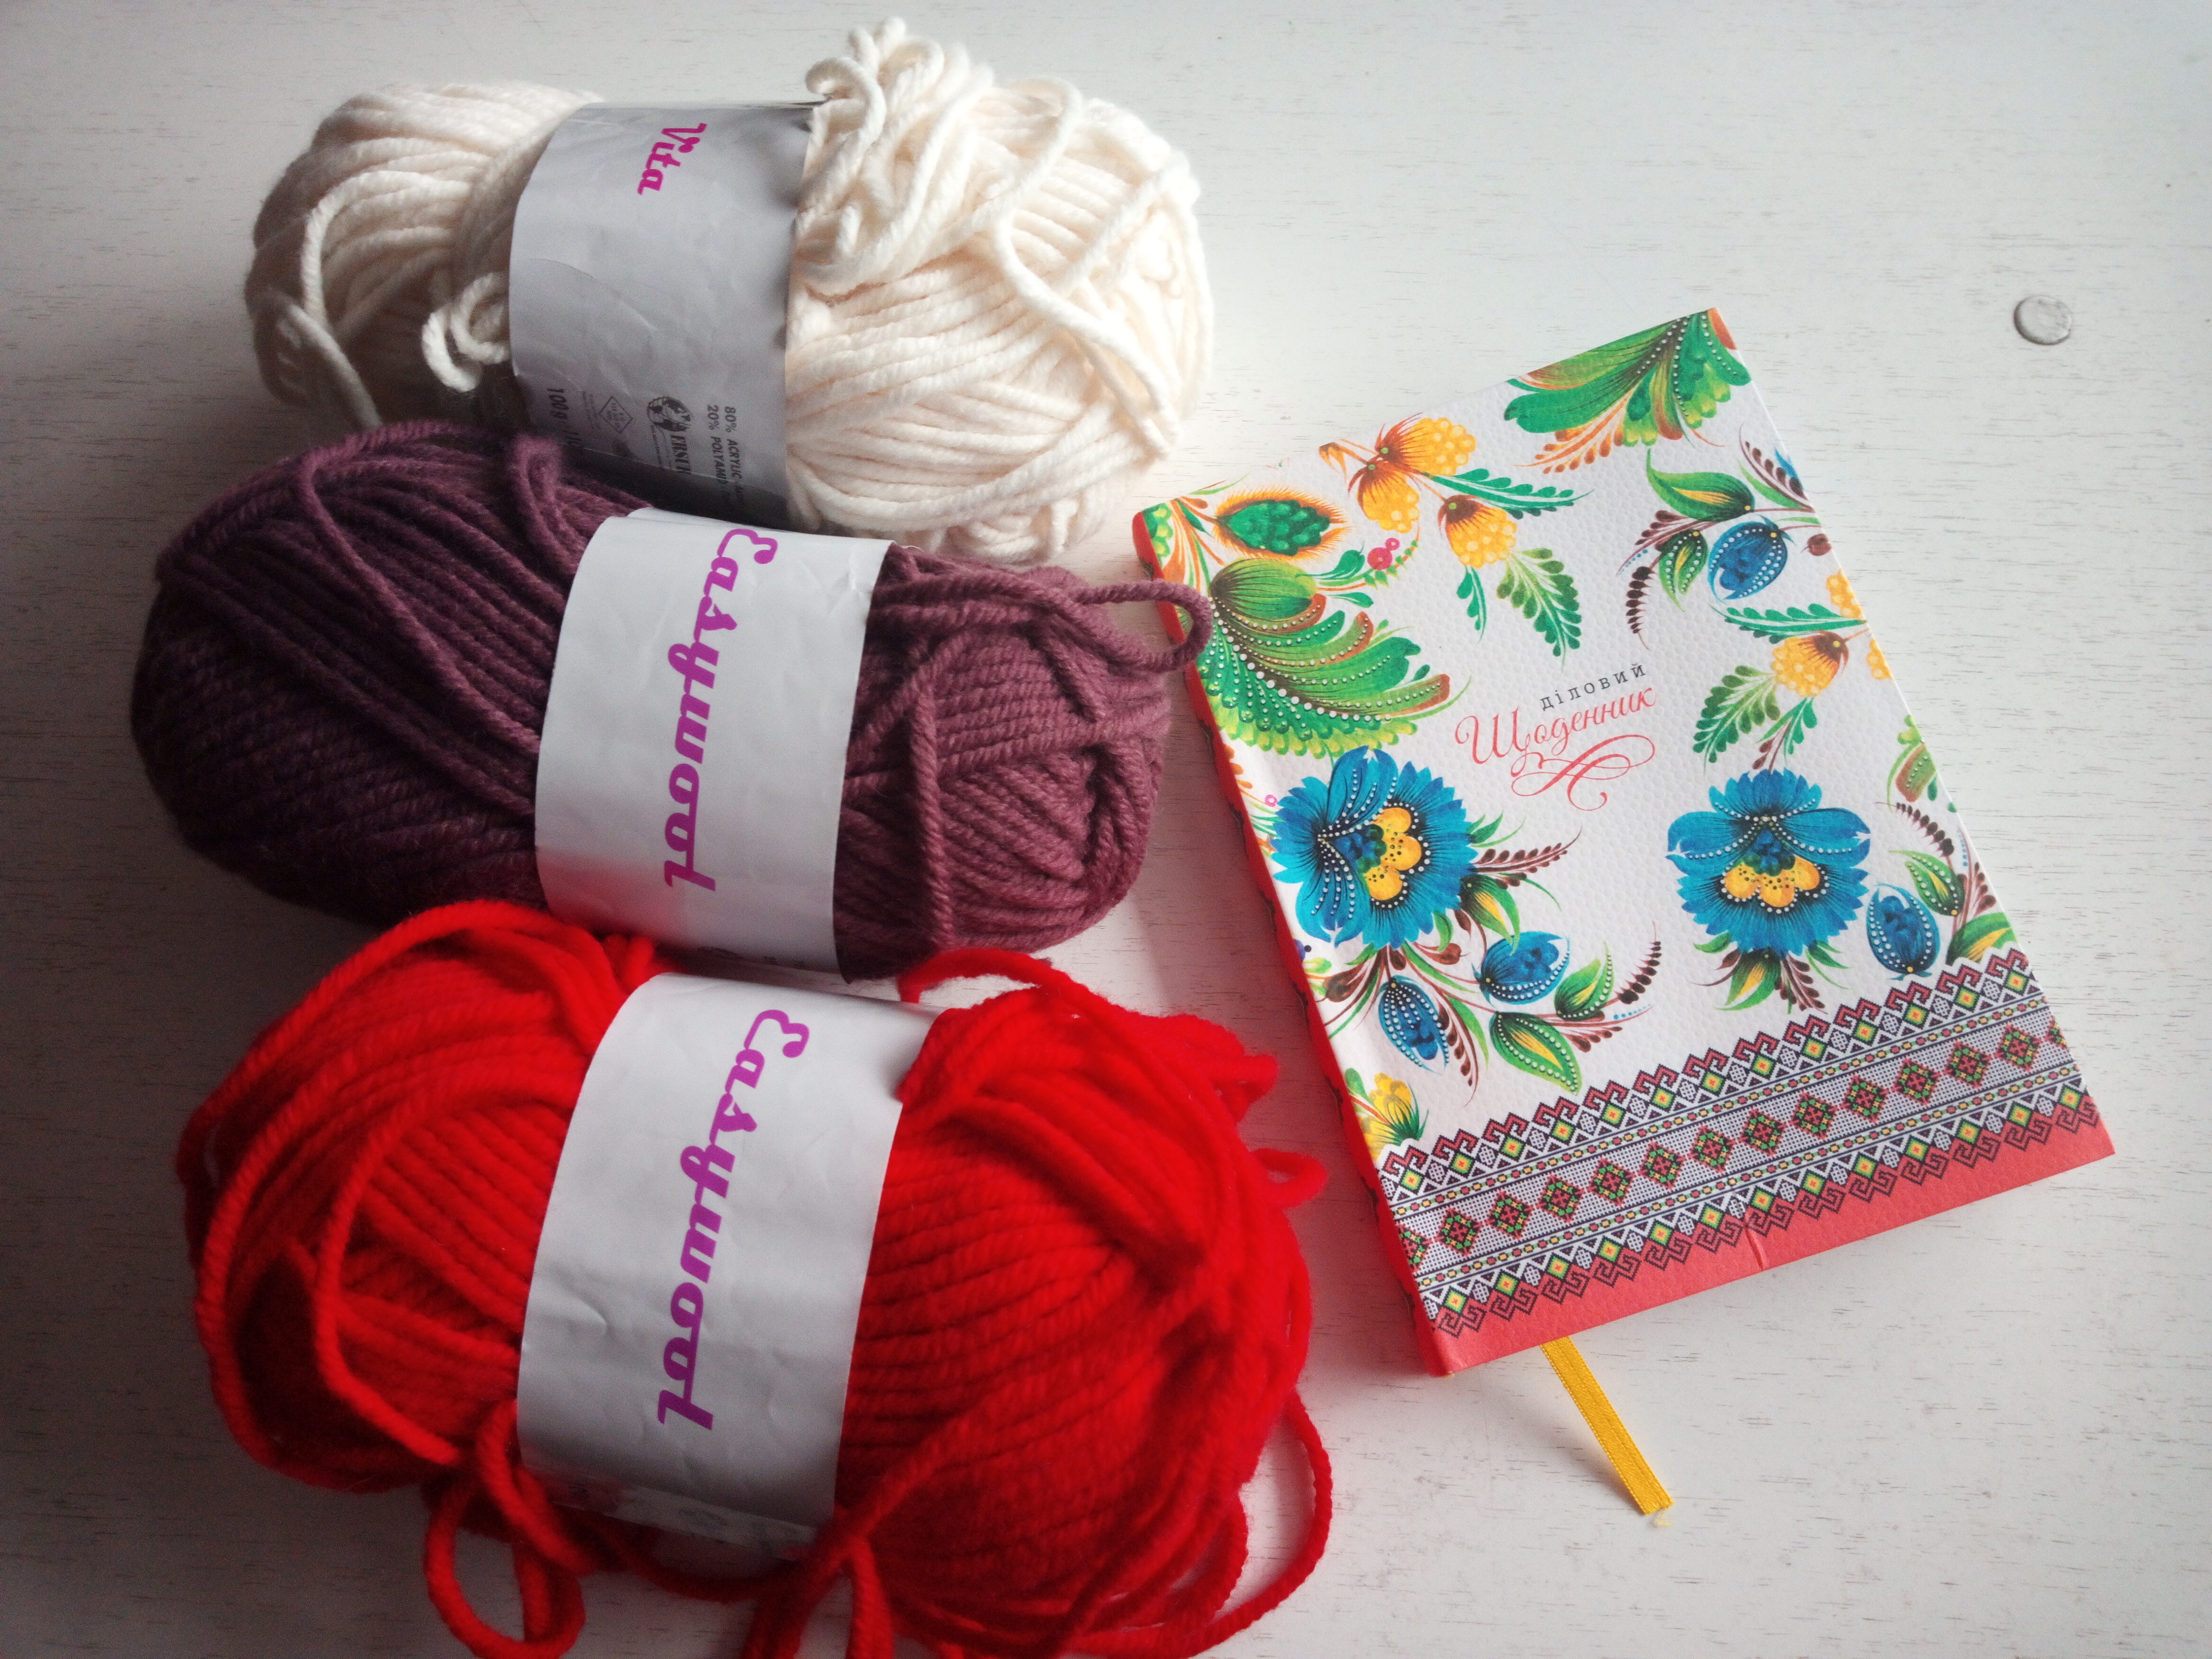
needlework, wool, thread, product, red, woolen, textile, knitting, pink, crochet, craft, art